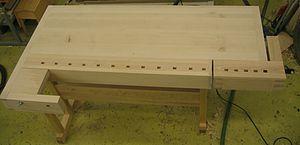
L'établi est un meuble massif ou solidement arrimé sur lequel des artisans posent ou fixent leurs matériaux afin de les travailler dans les meilleures conditions. Il est indispensable au menuisier, à l'ébéniste, etc. L'établi est généralement muni d'un étau et d'un dispositif permettant d'avoir les principaux outils à portée de main.